Freedom of the press in Timor-Leste

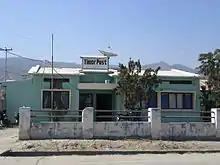
"Timor Post" headquarters in Dili

One early sign of the changing environment was the government's 2005 treatment of the daily newspaper "Suara Timor Lorosae" for its coverage of a famine in the country. In response, the government evicted the newspaper from its offices, halted government advertising in the newspaper, banned officials from speaking with "Suara Timor Lorosae" reporters, and ordered government agencies to boycott the publication.